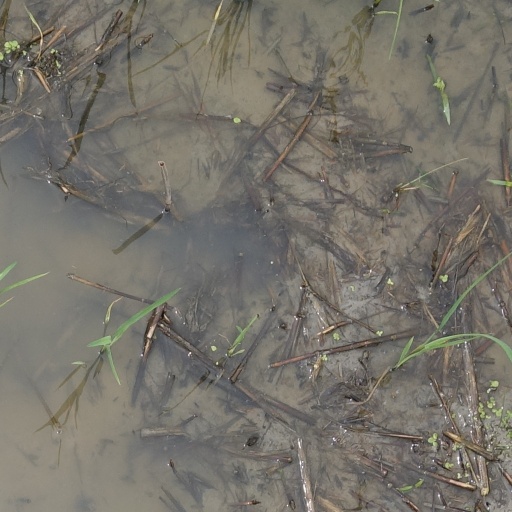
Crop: rice